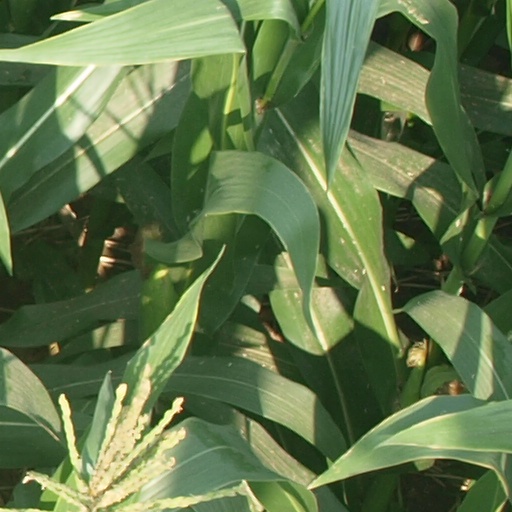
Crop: maize; corn